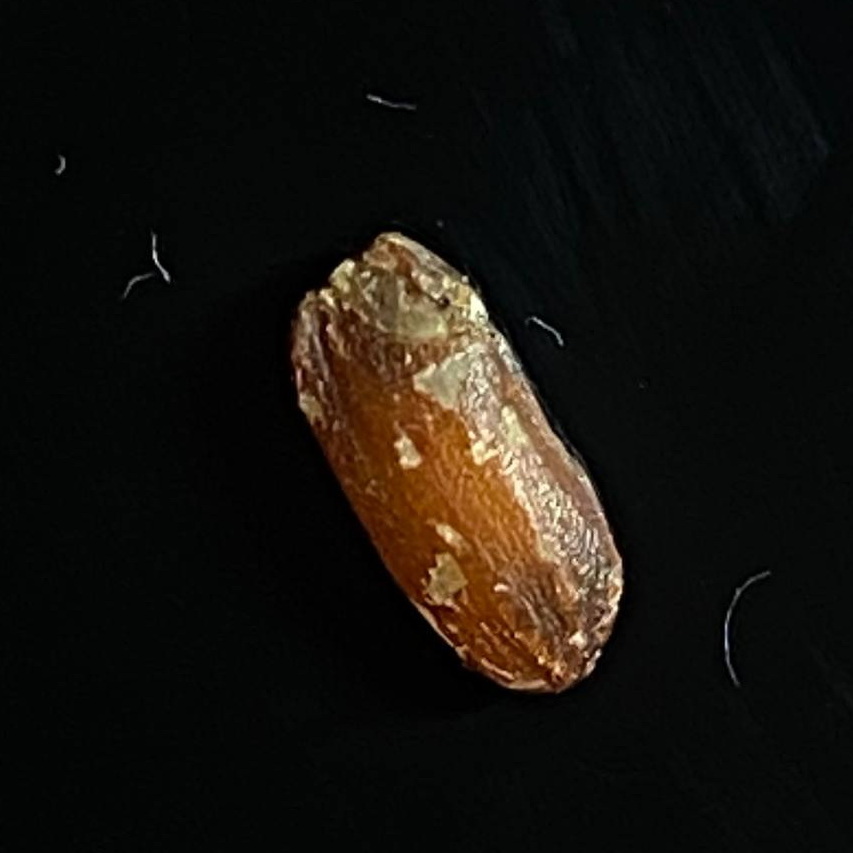
Rice variety: Lal_Biroi